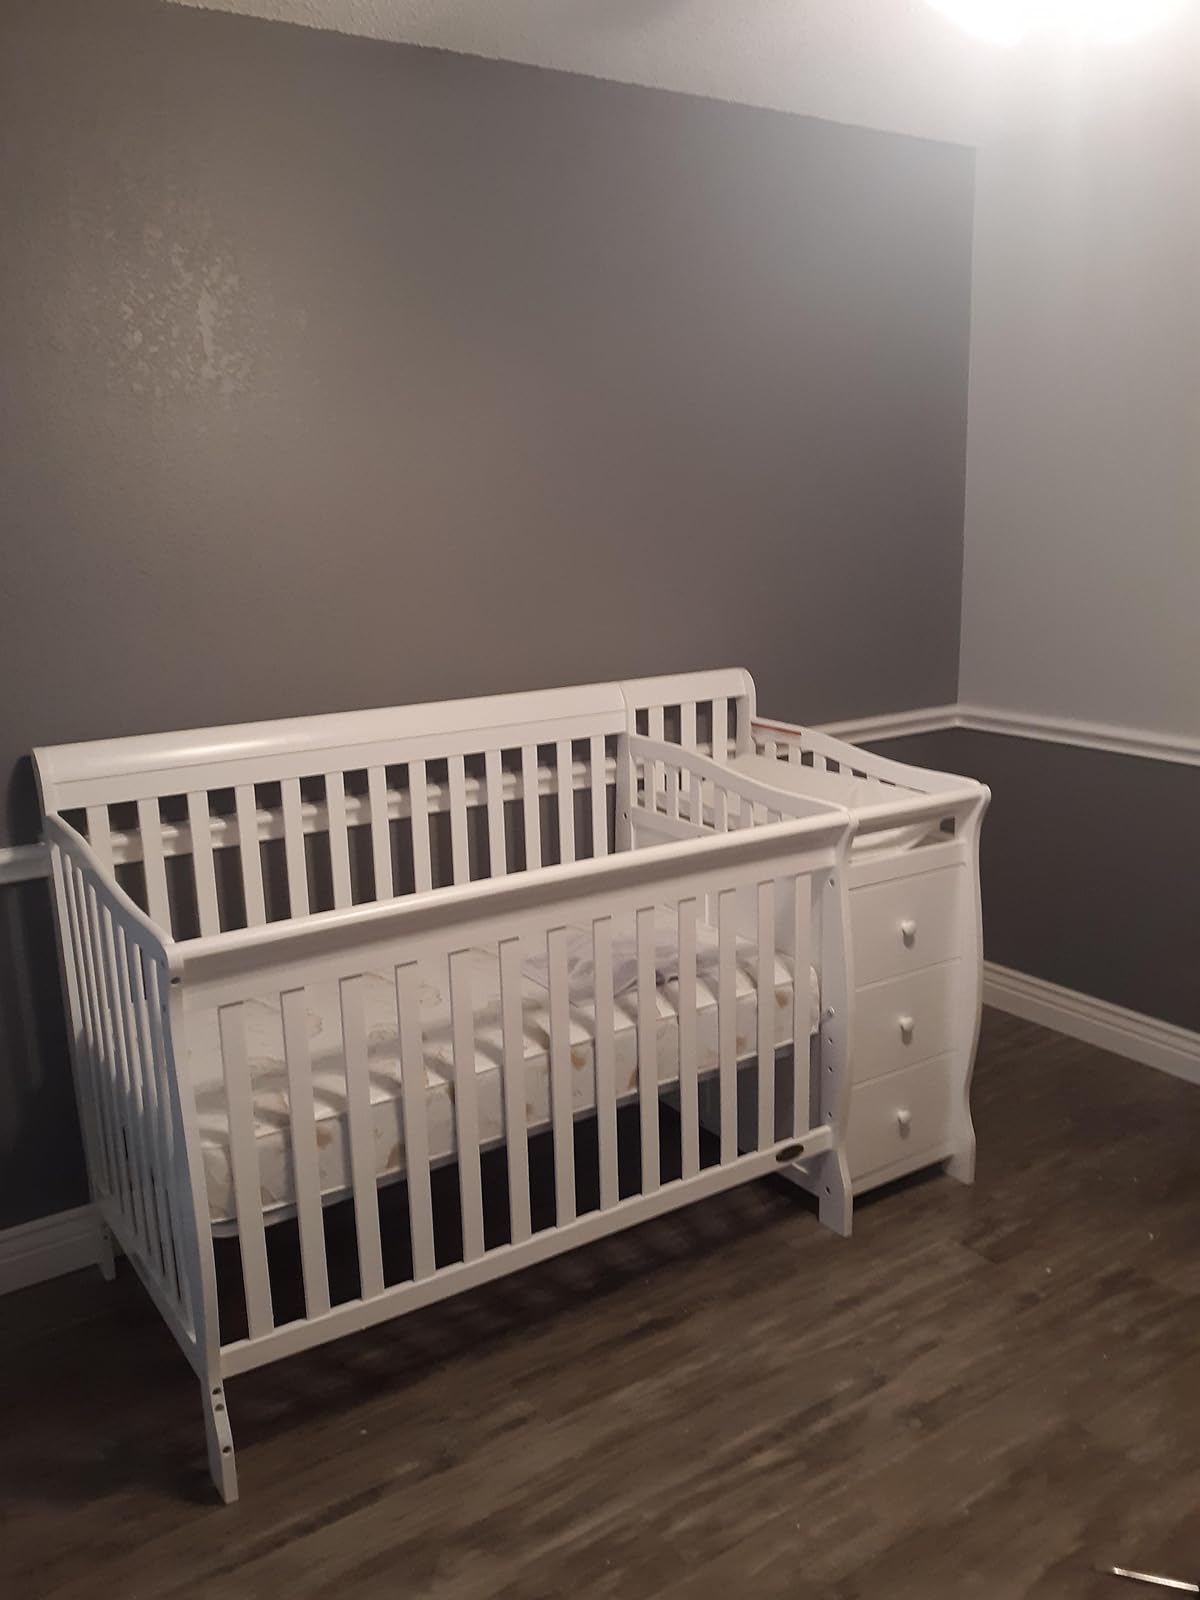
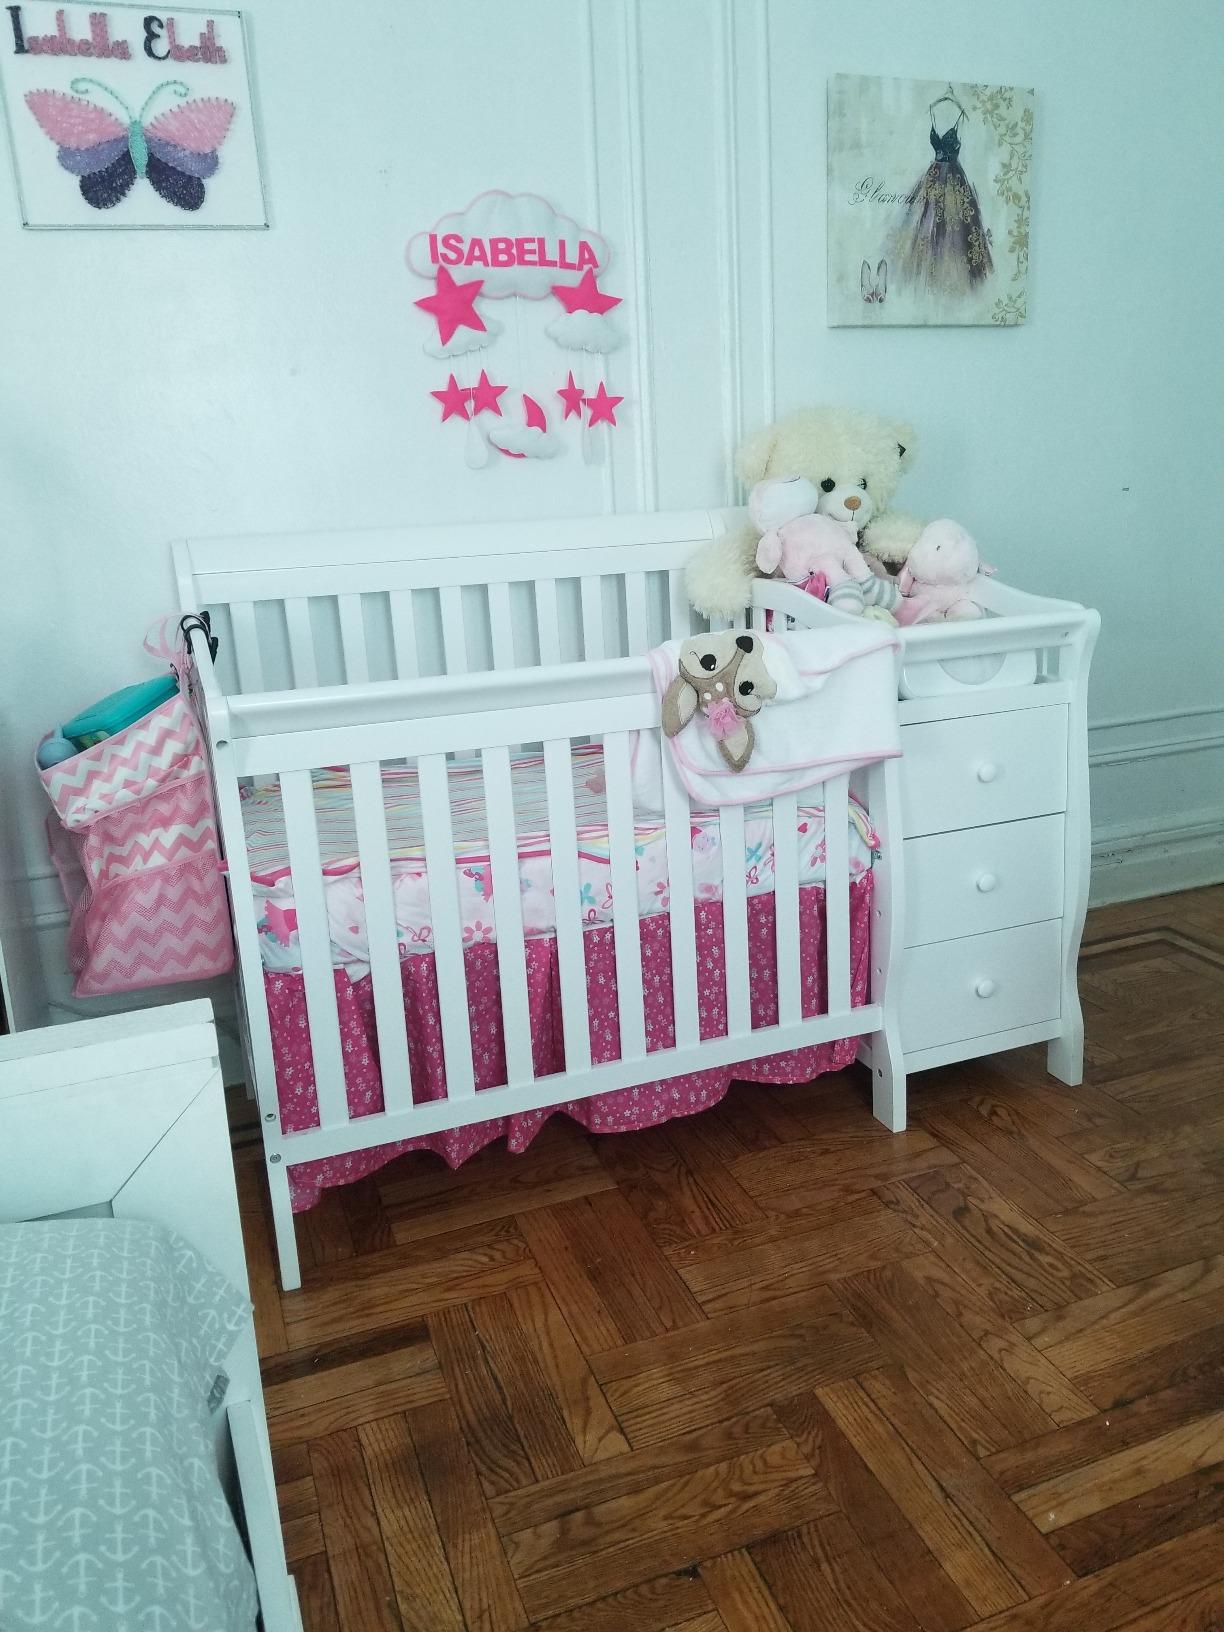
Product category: products_crib
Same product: yes